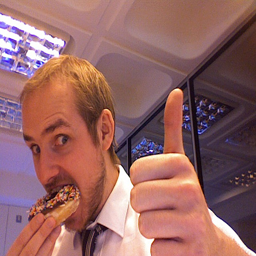
A young man eating a chocolate donut with sprinkles on it.
Man eating a donut gives a thumbs up sign
A man is putting a doughnut in his mouth with a thumbs up.
a man with his thumb up as he eats a slice of pizza
A man in a white shirt and tie eating a doughnut.